South China Sea raid

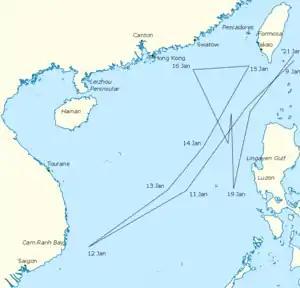
The Third Fleet's approximate route between 9 and 21 January 1945

The Third Fleet sailed from Ulithi on 30 December 1944. On 3 and 4 January its aircraft carriers struck Japanese airfields on Formosa, Okinawa and nearby islands in an attempt to prevent them from being used to attack the Allied forces at Lingayen Gulf. In addition, its strike aircraft attacked Japanese shipping at Formosa, sinking at least three merchant vessels and damaging four frigates. Acting on a request from General Douglas MacArthur, the commander of the South West Pacific Area, the fleet struck airfields on Luzon on 6 and 7 January. At around this time Vice-Admiral Thomas C. Kinkaid, the commander of the Seventh Fleet which was responsible for the Lingayen Gulf landings, asked Halsey to operate west of Luzon to provide air cover during the initial period of the invasion. Halsey believed it would be inappropriate for his force to operate in such a passive role, and instead ordered further strikes on the Japanese airfields in southern Formosa which posed the greatest threat to Kinkaid's command. These took place on 9 January. During the morning of 9 January, Nimitz released the Third Fleet from directly covering the Lingayen Gulf area, and authorized it to enter the South China Sea. Once all the strike aircraft had landed that afternoon Halsey issued orders to execute the planned attack into the South China Sea. During the fleet's operations from 3 to 9 January it destroyed more than 150 Japanese aircraft, but lost 86 of its own, including 46 in accidents.